Stephen Fry

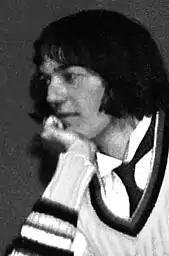
Fry at rehearsals for a student production of "A Midsummer Night's Dream" at Norfolk College of Arts and Technology, 1975

Stephen John Fry was born on 24 August 1957 in the Hampstead area of London, the son of Marianne Eve Fry (née Neumann) and physicist and inventor Alan John Fry (1930–2019). He has an older brother, Roger, and a younger sister, Joanna. His paternal grandmother, Ella Fry (née Pring), had roots in Cheshire and Kent. The Fry family originates around the Shillingstone and Blandford areas of Dorset; in the early 1800s, Samuel Fry settled in Surrey, with his descendants residing in Middlesex. In his autobiographical writings and elsewhere, Fry has claimed relationship to the Fry family that founded the eponymous chocolate company, John Fry (one of the signatories to the death warrant for Charles I), and the cricketer C. B. Fry. Fry's mother is Jewish, but he was not brought up in a religious family. His maternal grandparents, Martin and Rosa Neumann, were Hungarian Jews who emigrated from Šurany (now in Slovakia) to the UK in 1927. Rosa's parents, who originally lived in Vienna, were deported to a Nazi ghetto in Riga, where they were killed. His mother's aunt and cousins were sent to Auschwitz and Stutthof and never seen again.